Dickerson Whitewater Course

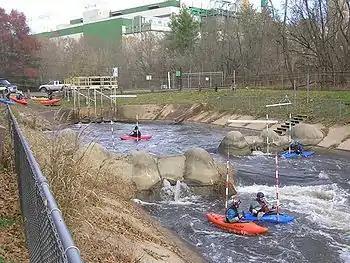
Dickerson Whitewater Course starting point. Power plant in background. Plastic kayaks enter the course by sliding down the concrete channel wall. More delicate fiberglass or composite slalom boats can be carried down the steps.

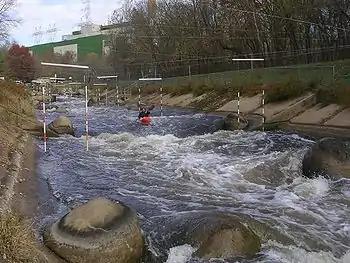
Midpoint of the 900-foot-long course.

The Dickerson Whitewater Course, on the Potomac River near Dickerson, Maryland, was built for use by canoe and kayak paddlers training for the 1992 Olympic Games in Spain. It was the first pump-powered artificial whitewater course built in North America, and is still the only one anywhere with heated water. It remains an active training center for whitewater slalom racing, swiftwater rescue training, and other whitewater activities.